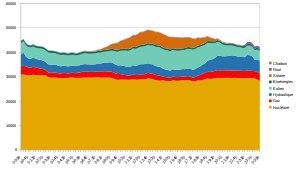
Le suivi de charge est, dans le domaine de la production d'électricité, la pratique qui consiste à faire varier la puissance de fonctionnement d'une centrale de façon à l'adapter aux variations de la demande des consommateurs : la centrale « suit » la charge, c'est-à-dire l'appel de puissance causé par la demande.